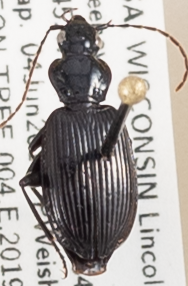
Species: Platynus decentis
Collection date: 2019-06-04
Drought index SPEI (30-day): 1.28
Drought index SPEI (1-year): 2.09
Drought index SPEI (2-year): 1.69